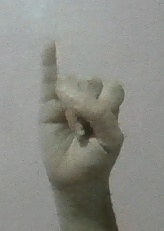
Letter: meem